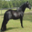
Label: horse